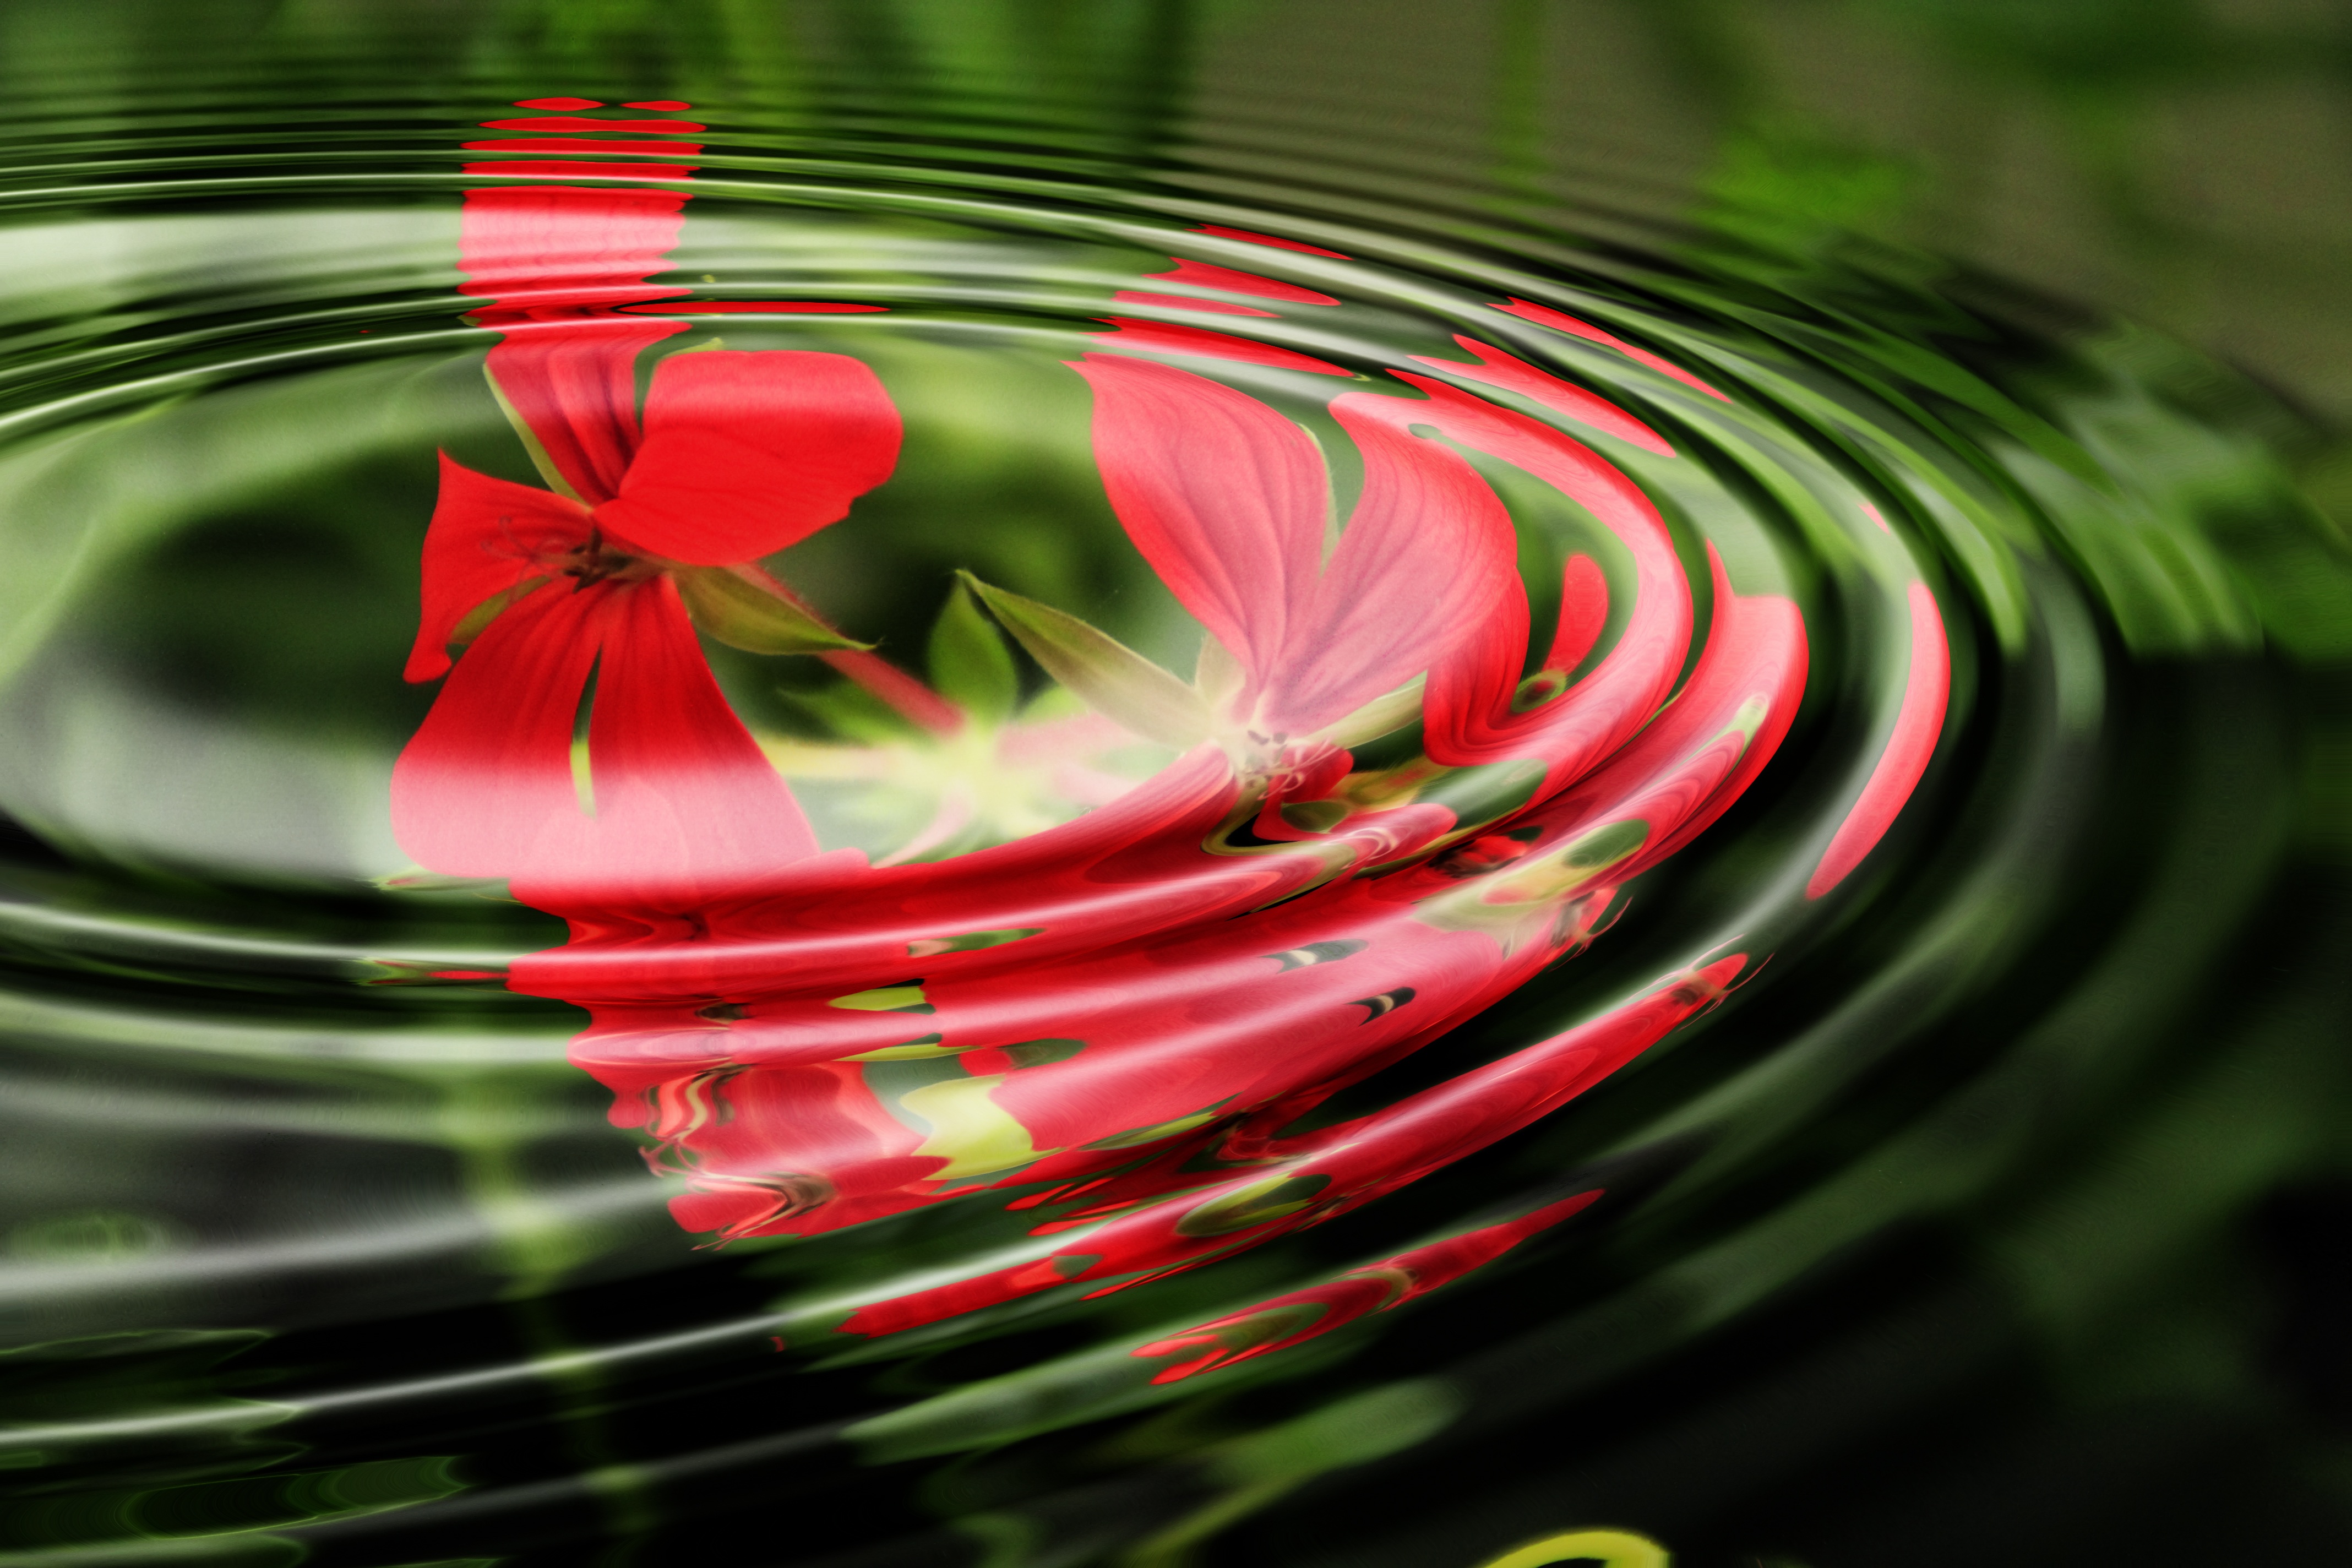
water, drop, dew, plant, photography, leaf, wave, flower, petal, green, red, color, circle, surface, close up, background image, geranium, relaxation, background, wallpaper, rings, moisture, macro photography, wave motion, waves circles, computer wallpaper